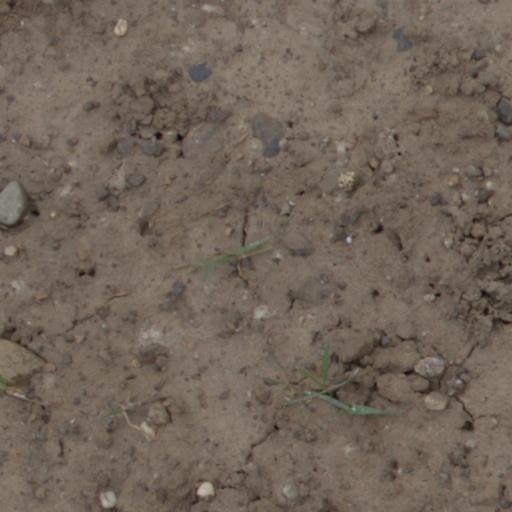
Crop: wheat